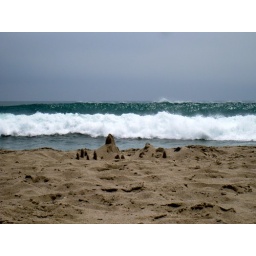
yesterday's sand castle in our view from the blankets